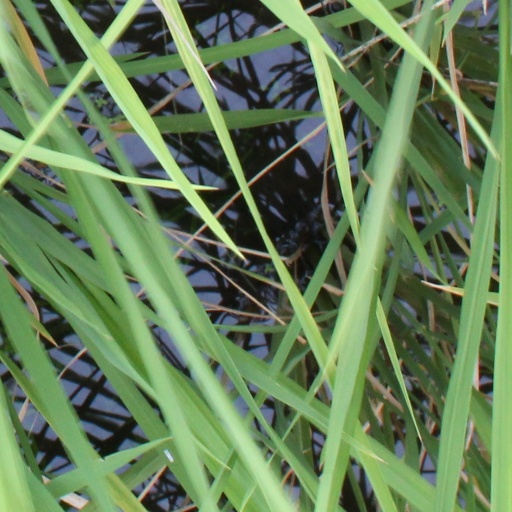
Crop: rice